Dream Chaser

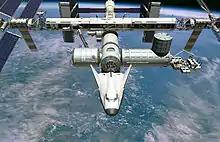
Artist's conception of the crewed Dream Chaser docked to International Space Station

In early 2014, Sierra Nevada completed its wind tunnel testing as part of its CCiCAP Milestone 8. The wind tunnel testing involved analyzing the flight dynamics characteristics that the vehicle will experience during orbital ascent and re-entry. Wind tunnel testing was also completed for the Dream Chaser Atlas V integrated launch system. These tests were completed at NASA Ames Research Center at Moffett Field, California, CALSPAN Transonic Wind Tunnel in New York, and at NASA Langley Research Center Unitary Plan Wind Tunnel in Hampton, Virginia.